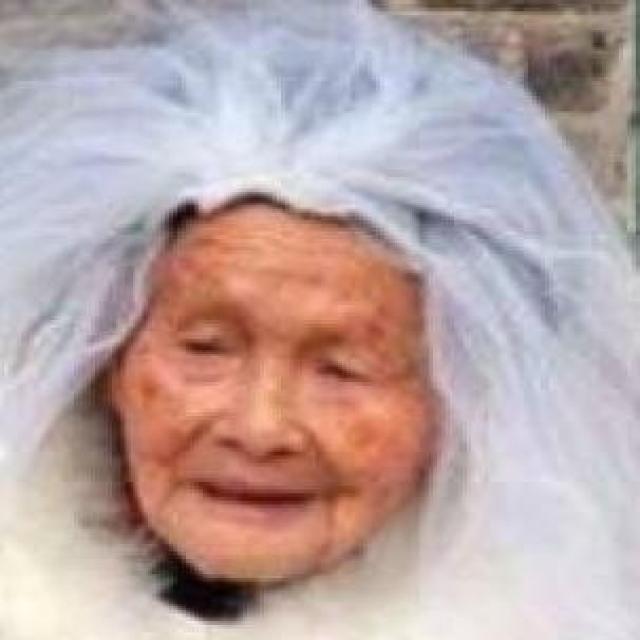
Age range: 65+